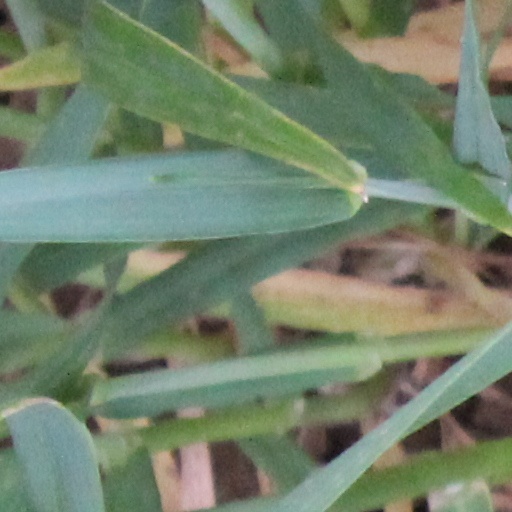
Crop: wheat